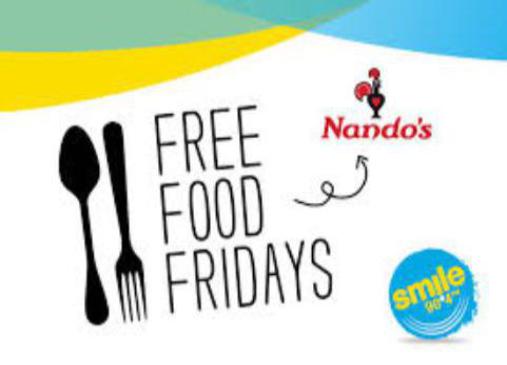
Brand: nandos
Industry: Food